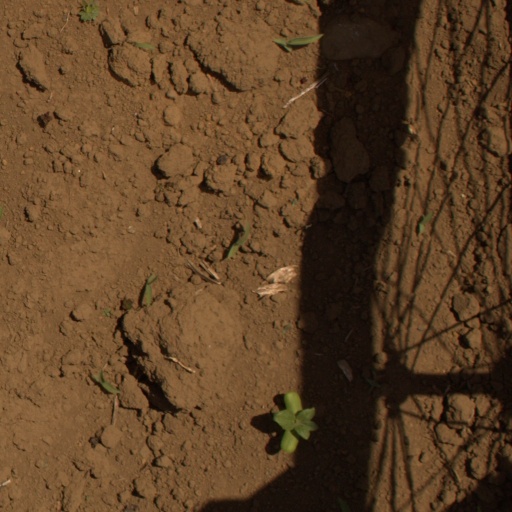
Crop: Jerusalem artichoke